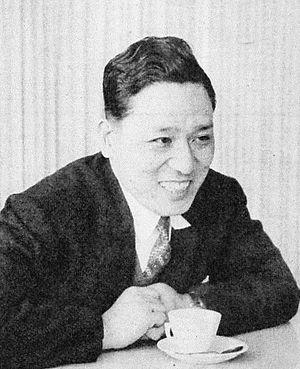
Tetsuji Takechi, né le 10 décembre 1912 et mort le 26 juillet 1988, était un réalisateur, metteur en scène, un critique et un auteur. D'abord connu pour ses critiques théâtrales, il produisit dans les années 1940 et 1950 des pièces kabuki expérimentale et populaire. Au milieu des années 1950, il continua son œuvre théâtrale en noh, kyōgen et en théâtre moderne. Fin 1956 et début 1957, il présenta un programme télévisé, The Tetsuji Takechi Hour, qui présentait ses réinterprétations des classiques japonais.